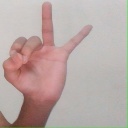
अक्षर: ण